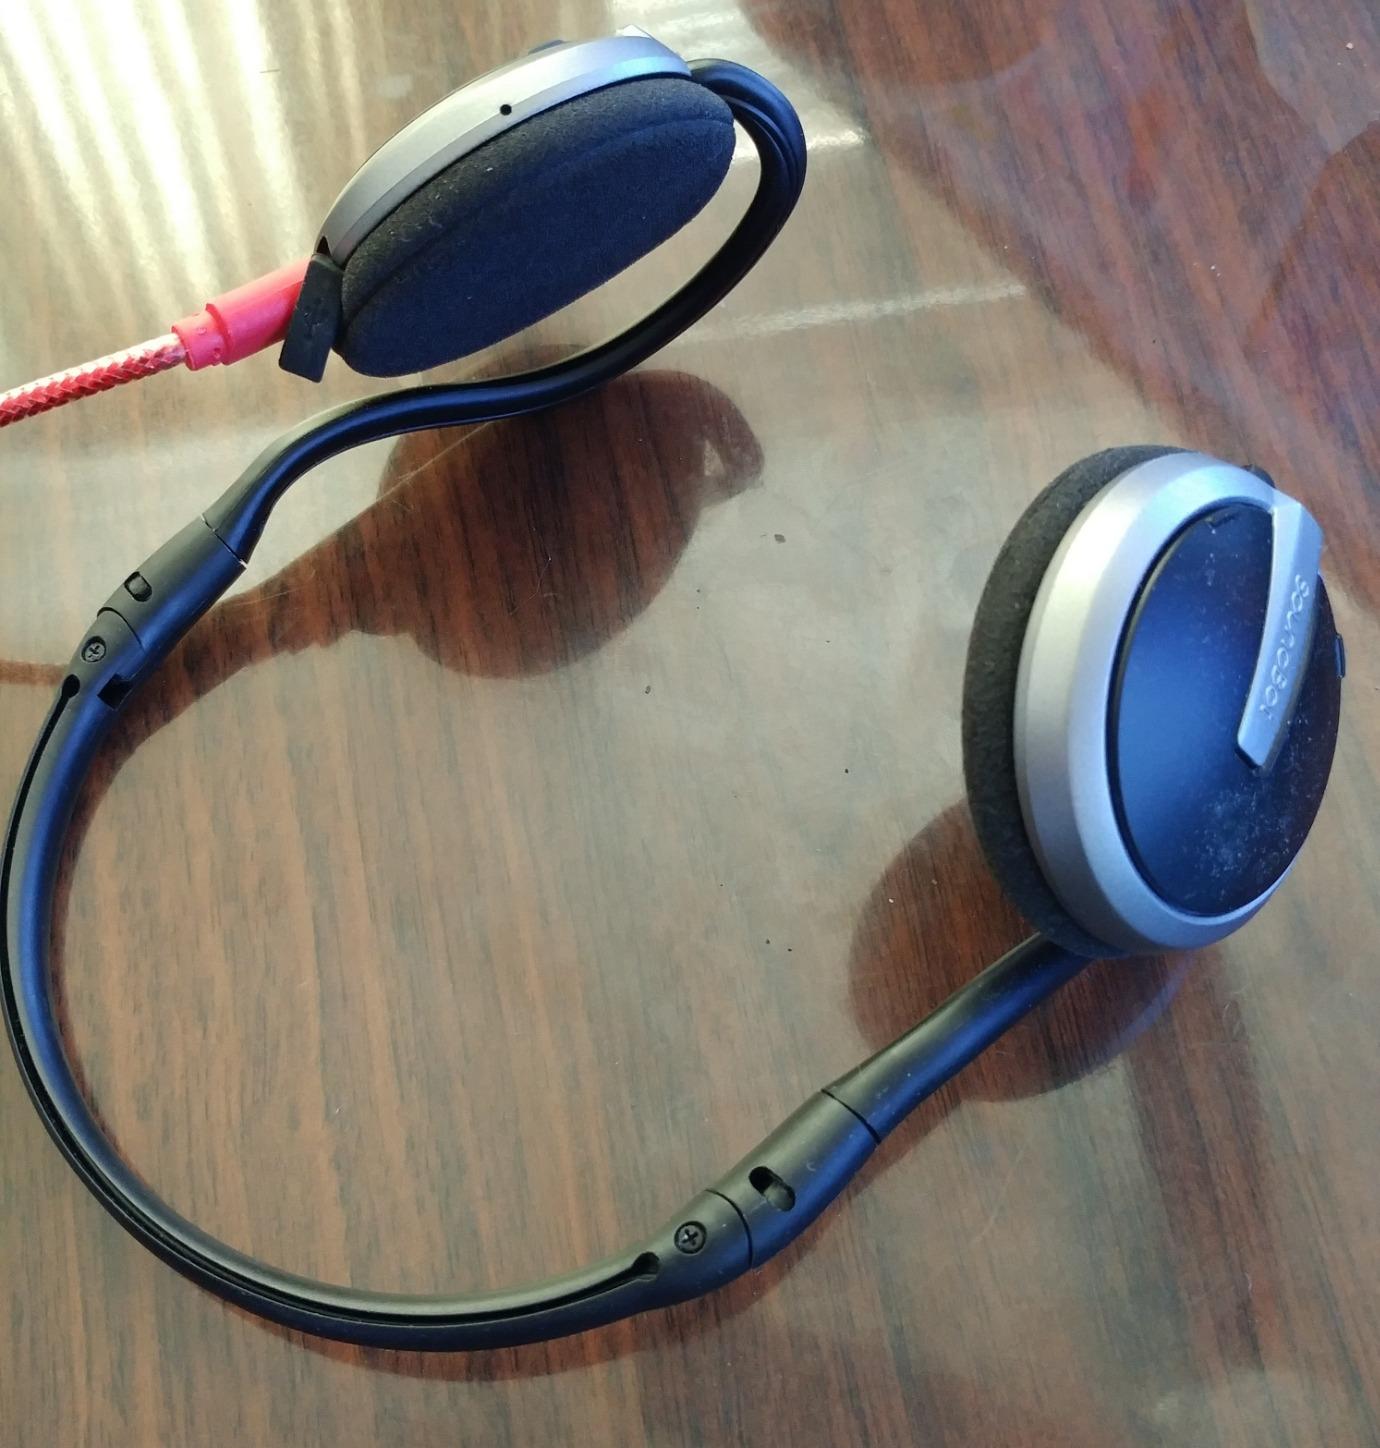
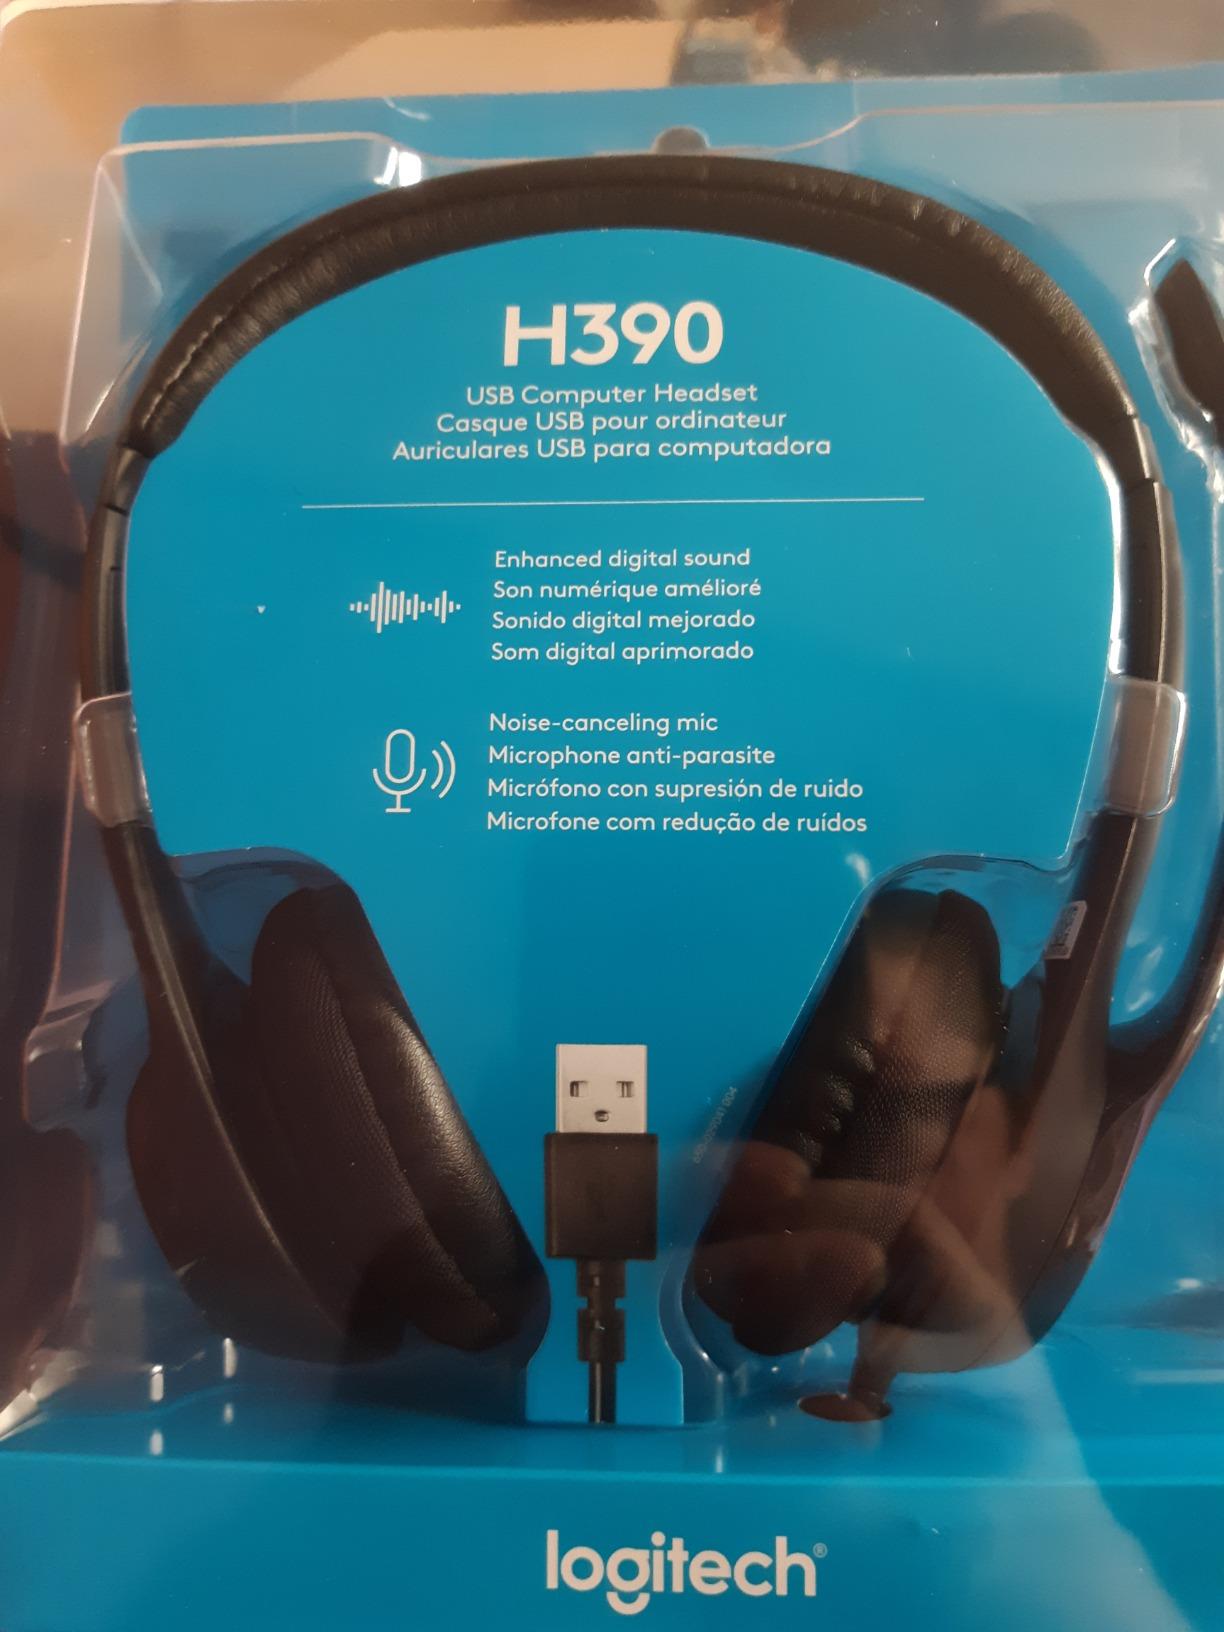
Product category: headphones
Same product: no